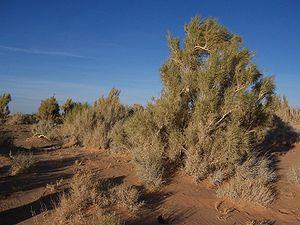
Saxaul tree dans le désert de Gobi.
Haloxylon ammodendron est un arbre de la famille des Chenopodiaceae en classification classique, de la famille des Amaranthaceae en classification phylogénétique. Avec deux autres espèces du genre Haloxylon, Haloxylon aphyllum ou Saxaoul noir et Haloxylon persicum ou Saxaoul blanc, il porte le nom vernaculaire de saxaoul ou saxaul. C’est un arbuste dicotylédone aux feuilles réduites à des épines vertes et endémique de l'Asie centrale. Son aire de répartition suit une bande s'étendant de la Mer Caspienne jusqu’au Xinjiang en Chine. Il a donné son nom à une espèce de moineau de ces régions : le Moineau des saxaouls.